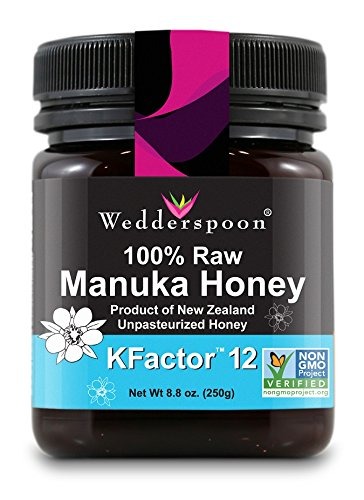
Item Name: Wedderspoon Raw Premium KFactor 12 Manuka Honey, 8.8 Ounce
Bullet Point 1: 100% raw, unpasteurized and Non-GMO verified Manuka honey
Bullet Point 2: Great taste - smooth and creamy
Bullet Point 3: Product of new Zealand – sourced, packed and labeled in NZ for genuine, unadulterated quality
Bullet Point 4: Genuine: KFactor is an approved rating system, one of only four methods the ministry for primary industries in new Zealand recognizes to grade Manuka honey
Bullet Point 5: Enjoy daily by the spoonful or paired with your favorite foods
Value: 8.8
Unit: Ounce

Price: 22.59